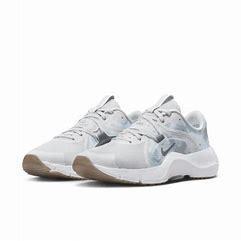
Brand: Nike
Model: In Season Tr 13